Francesqa

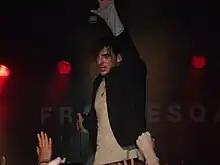
Francesqa's singer Ashley in Belfast on 19 February 2011

Francesqa formed in early 2009, and in its initial incarnation, consisted of just Ashley Wilkie and Ben Hordos. Both of which shared song writing and performing duties. The remaining members joined from recently broken up local Oxfordshire bands Monroe (where both Wilkie and Hordos were members alongside Joe Hicks and Tom Millar) and Greenacre (where Warren Senior had previously played drums and sang).